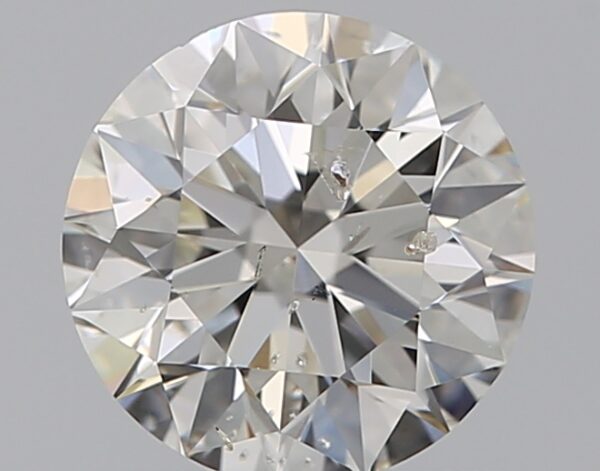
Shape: round
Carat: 0.7
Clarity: I1
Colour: I
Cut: EX
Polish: EX
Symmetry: EX
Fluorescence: N
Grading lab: GIA
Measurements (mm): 5.65 x 5.68 x 3.56